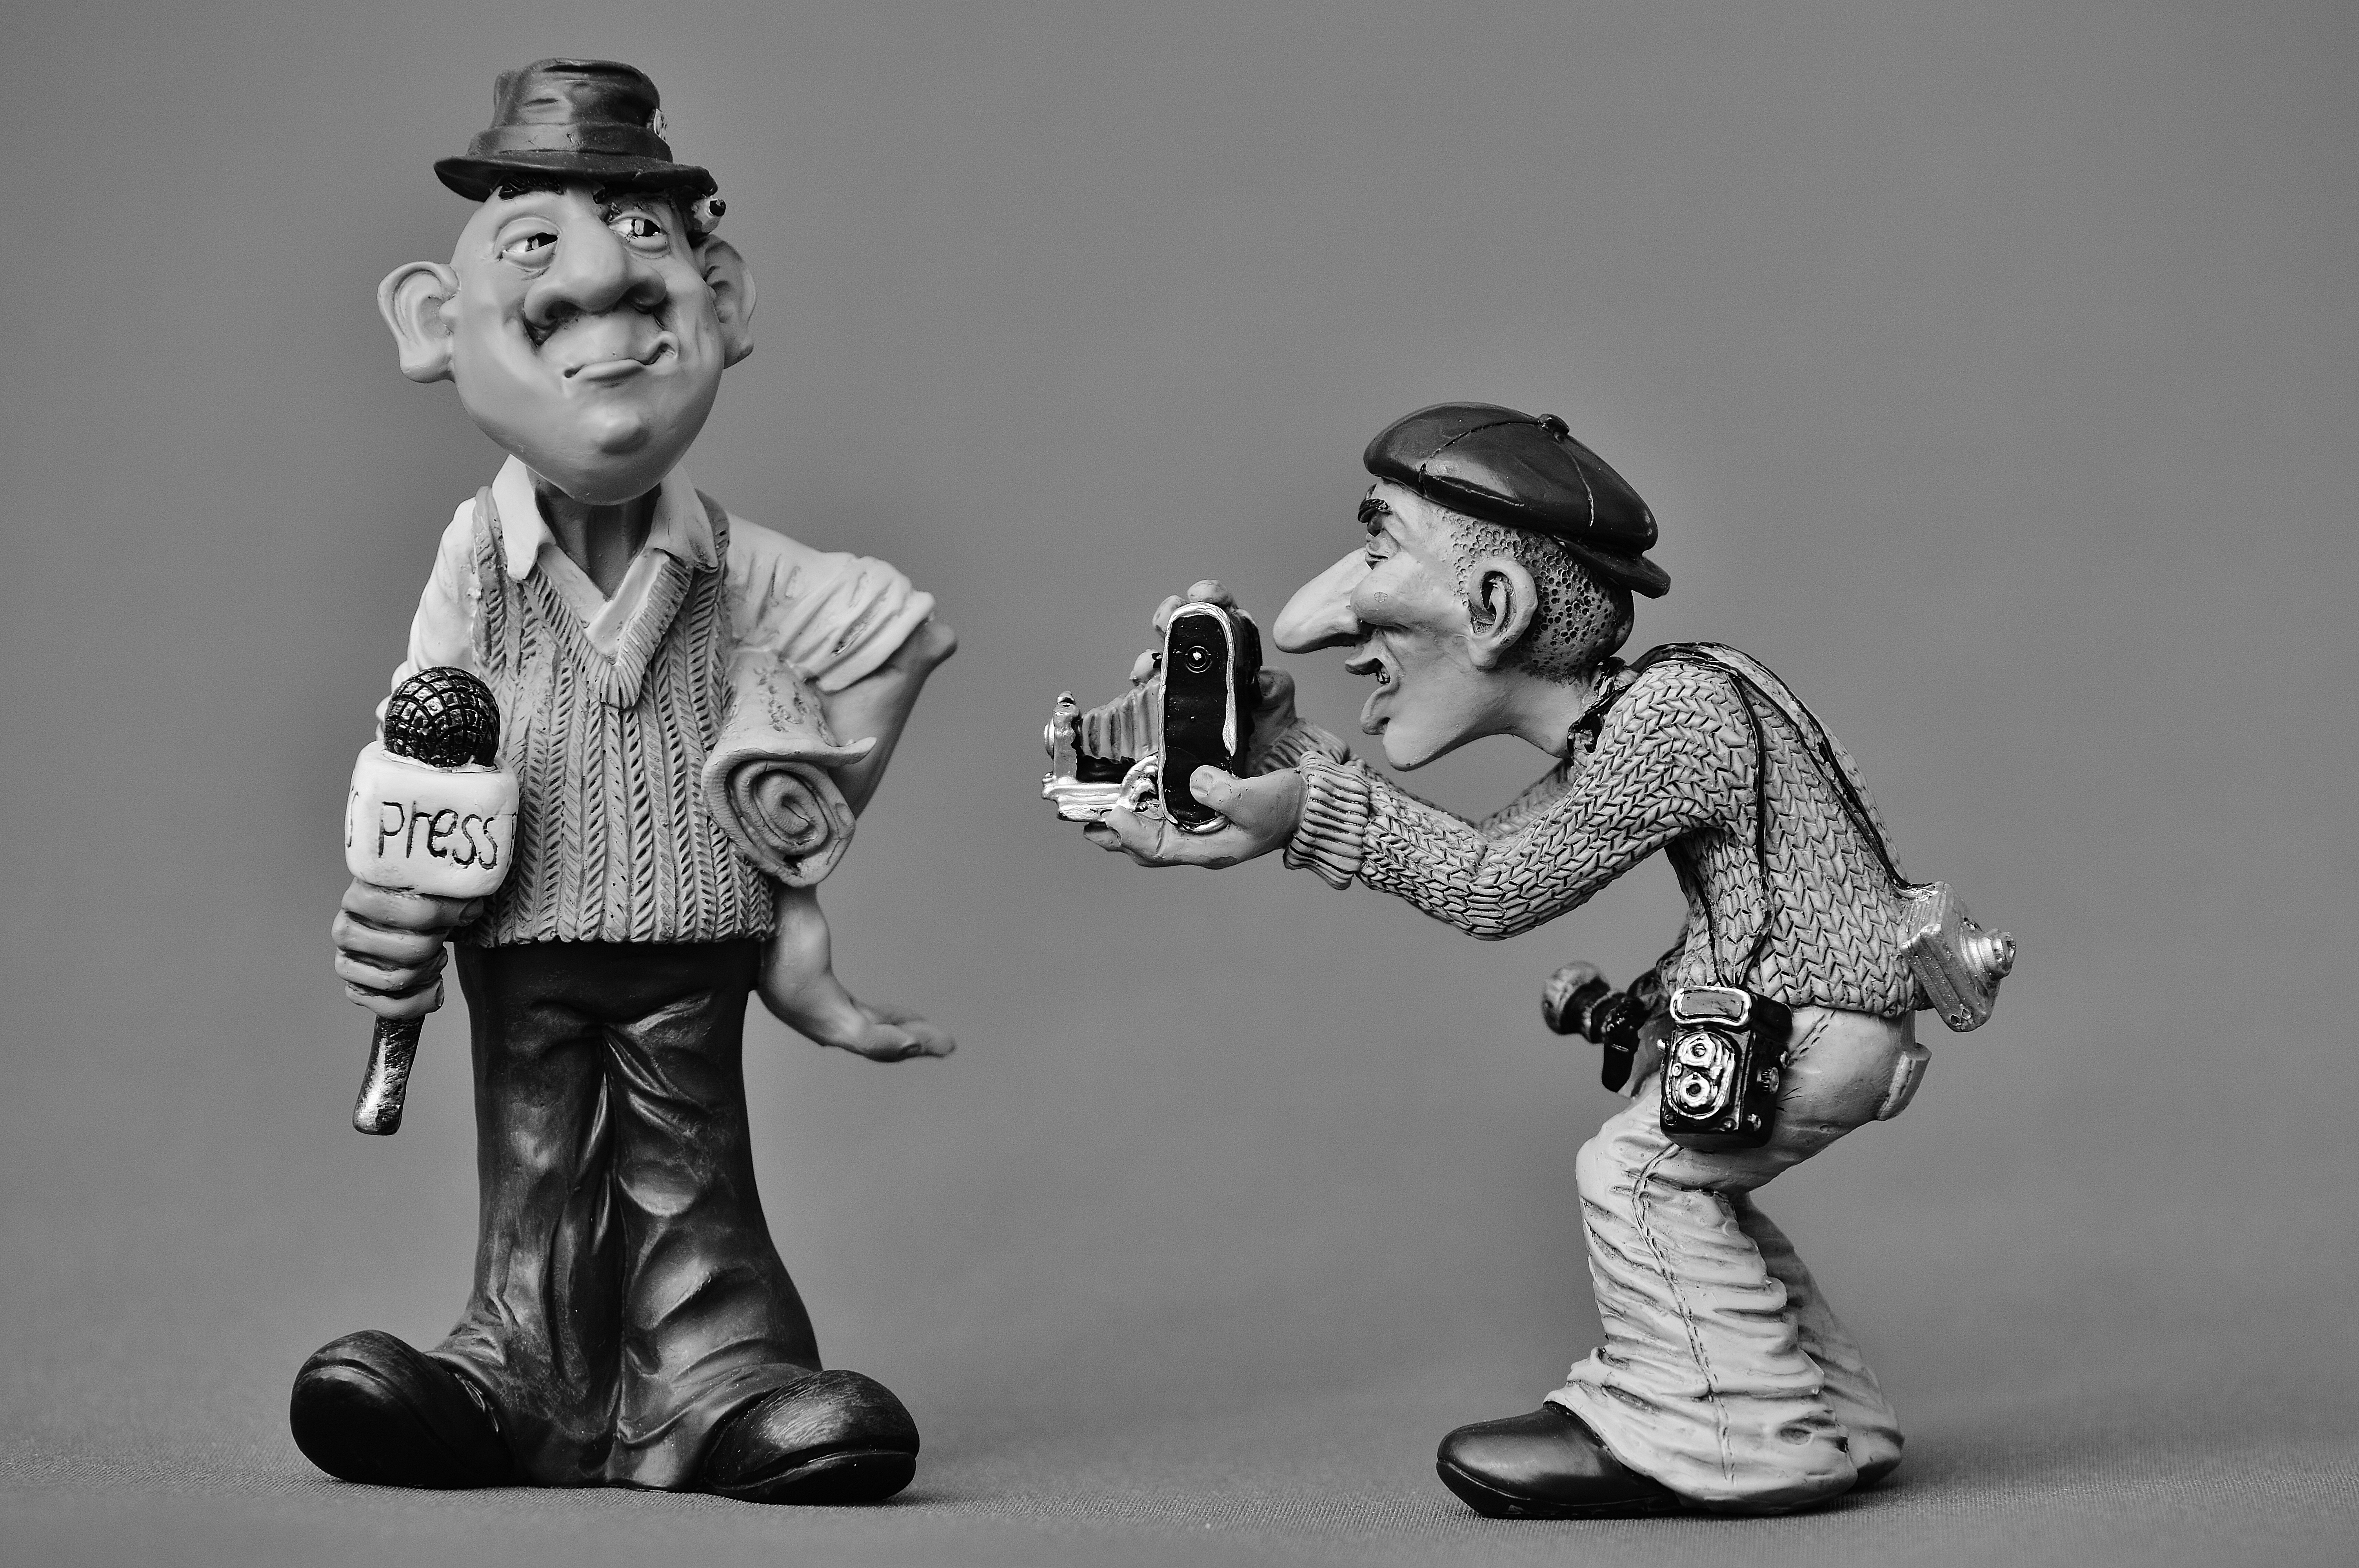
person, black and white, people, photography, photographer, newspaper, magazine, communication, monochrome, broadcast, figure, illustration, press, photograph, funny, magazines, information, news, journalism, journalist, article, headlines, commenced, monochrome photography, tagesschau, human positions